Multi-system (rail)

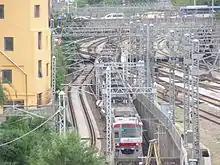
Cheongnyangni-Hoegi DC-AC neutral section at the northern tunnel entrance of Seoul Subway Line 1

Sections of track between Cheongnyangni station and Hoegi station, as well as between Seoul Station and Namyeong station on Seoul Subway Line 1, and the section of track (including the flying crossover) between Namtaeryeong station and Seonbawi station on Seoul Subway Line 4, are dual system-equipped with the subway standard 1500VDC and mainline railway standard 25kV60HzAC overhead line systems.